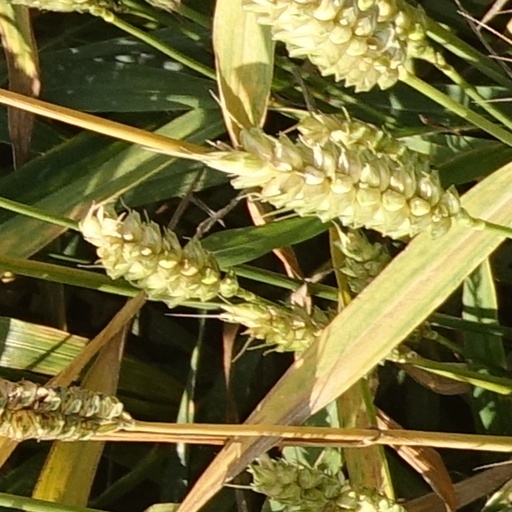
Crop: wheat